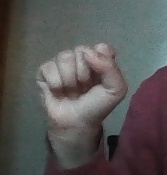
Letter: saad